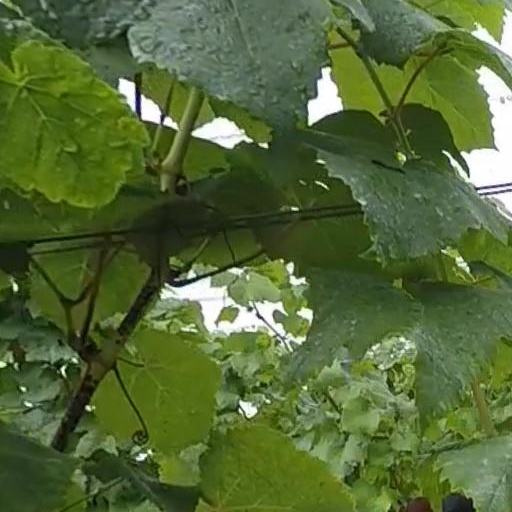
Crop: grape